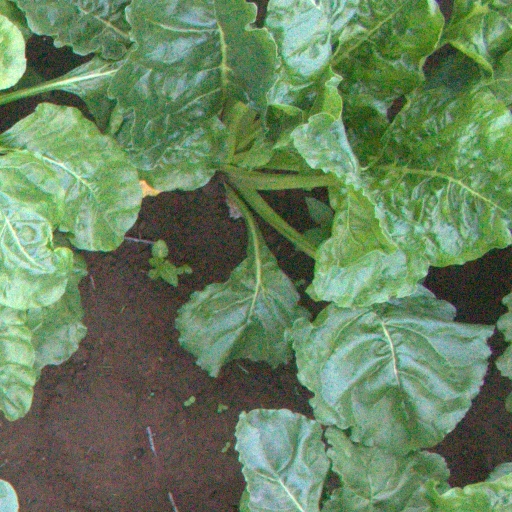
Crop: sugar beet